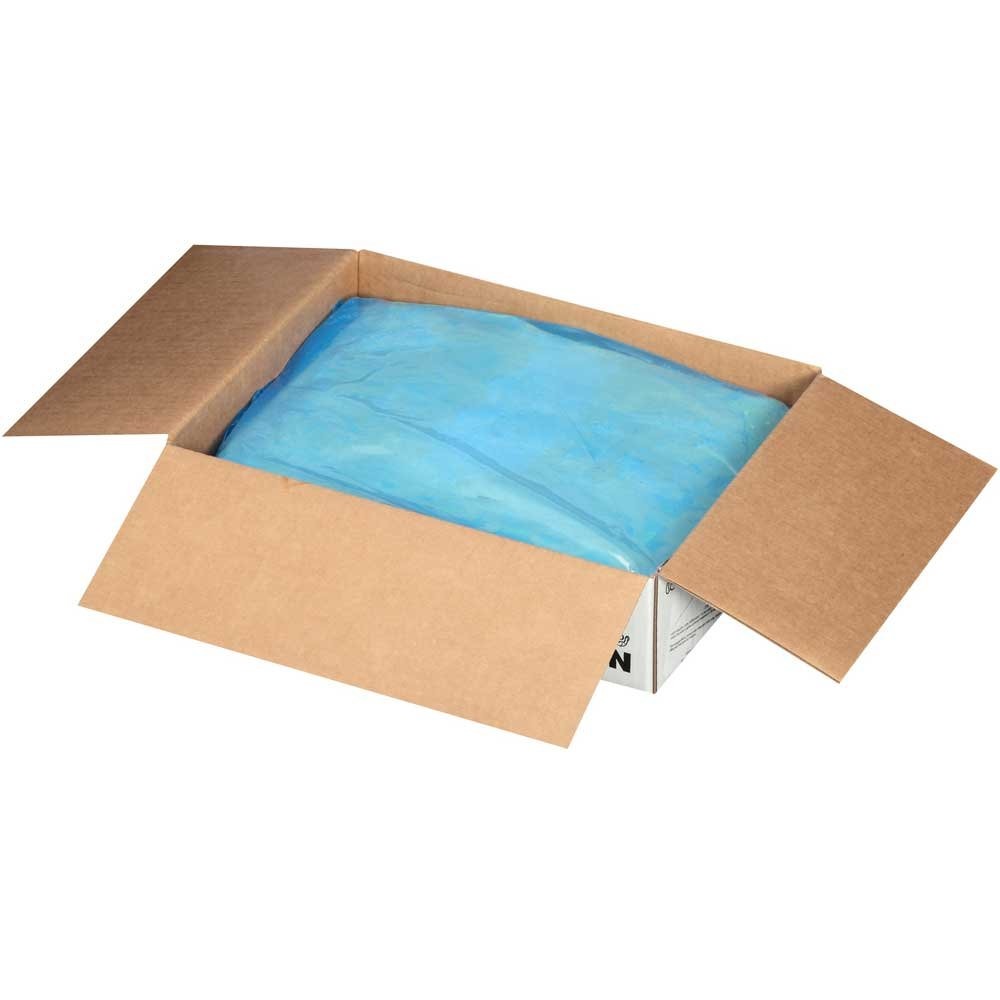
Item Name: Josephs Gourmet Pasta Par Cooked Egg Pasta Sheets, 10.01 Pound -- 1 each.
Product Description: Josephs Gourmet Pasta Par Cooked Egg Pasta Sheets, 10.01 Pound -- 1 each. High Quality Premium Product Country of Origin: United States
Value: 1.0
Unit: Count

Price: 116.29